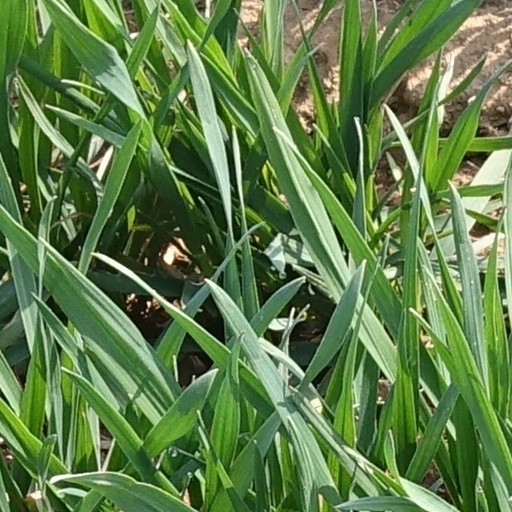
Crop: wheat